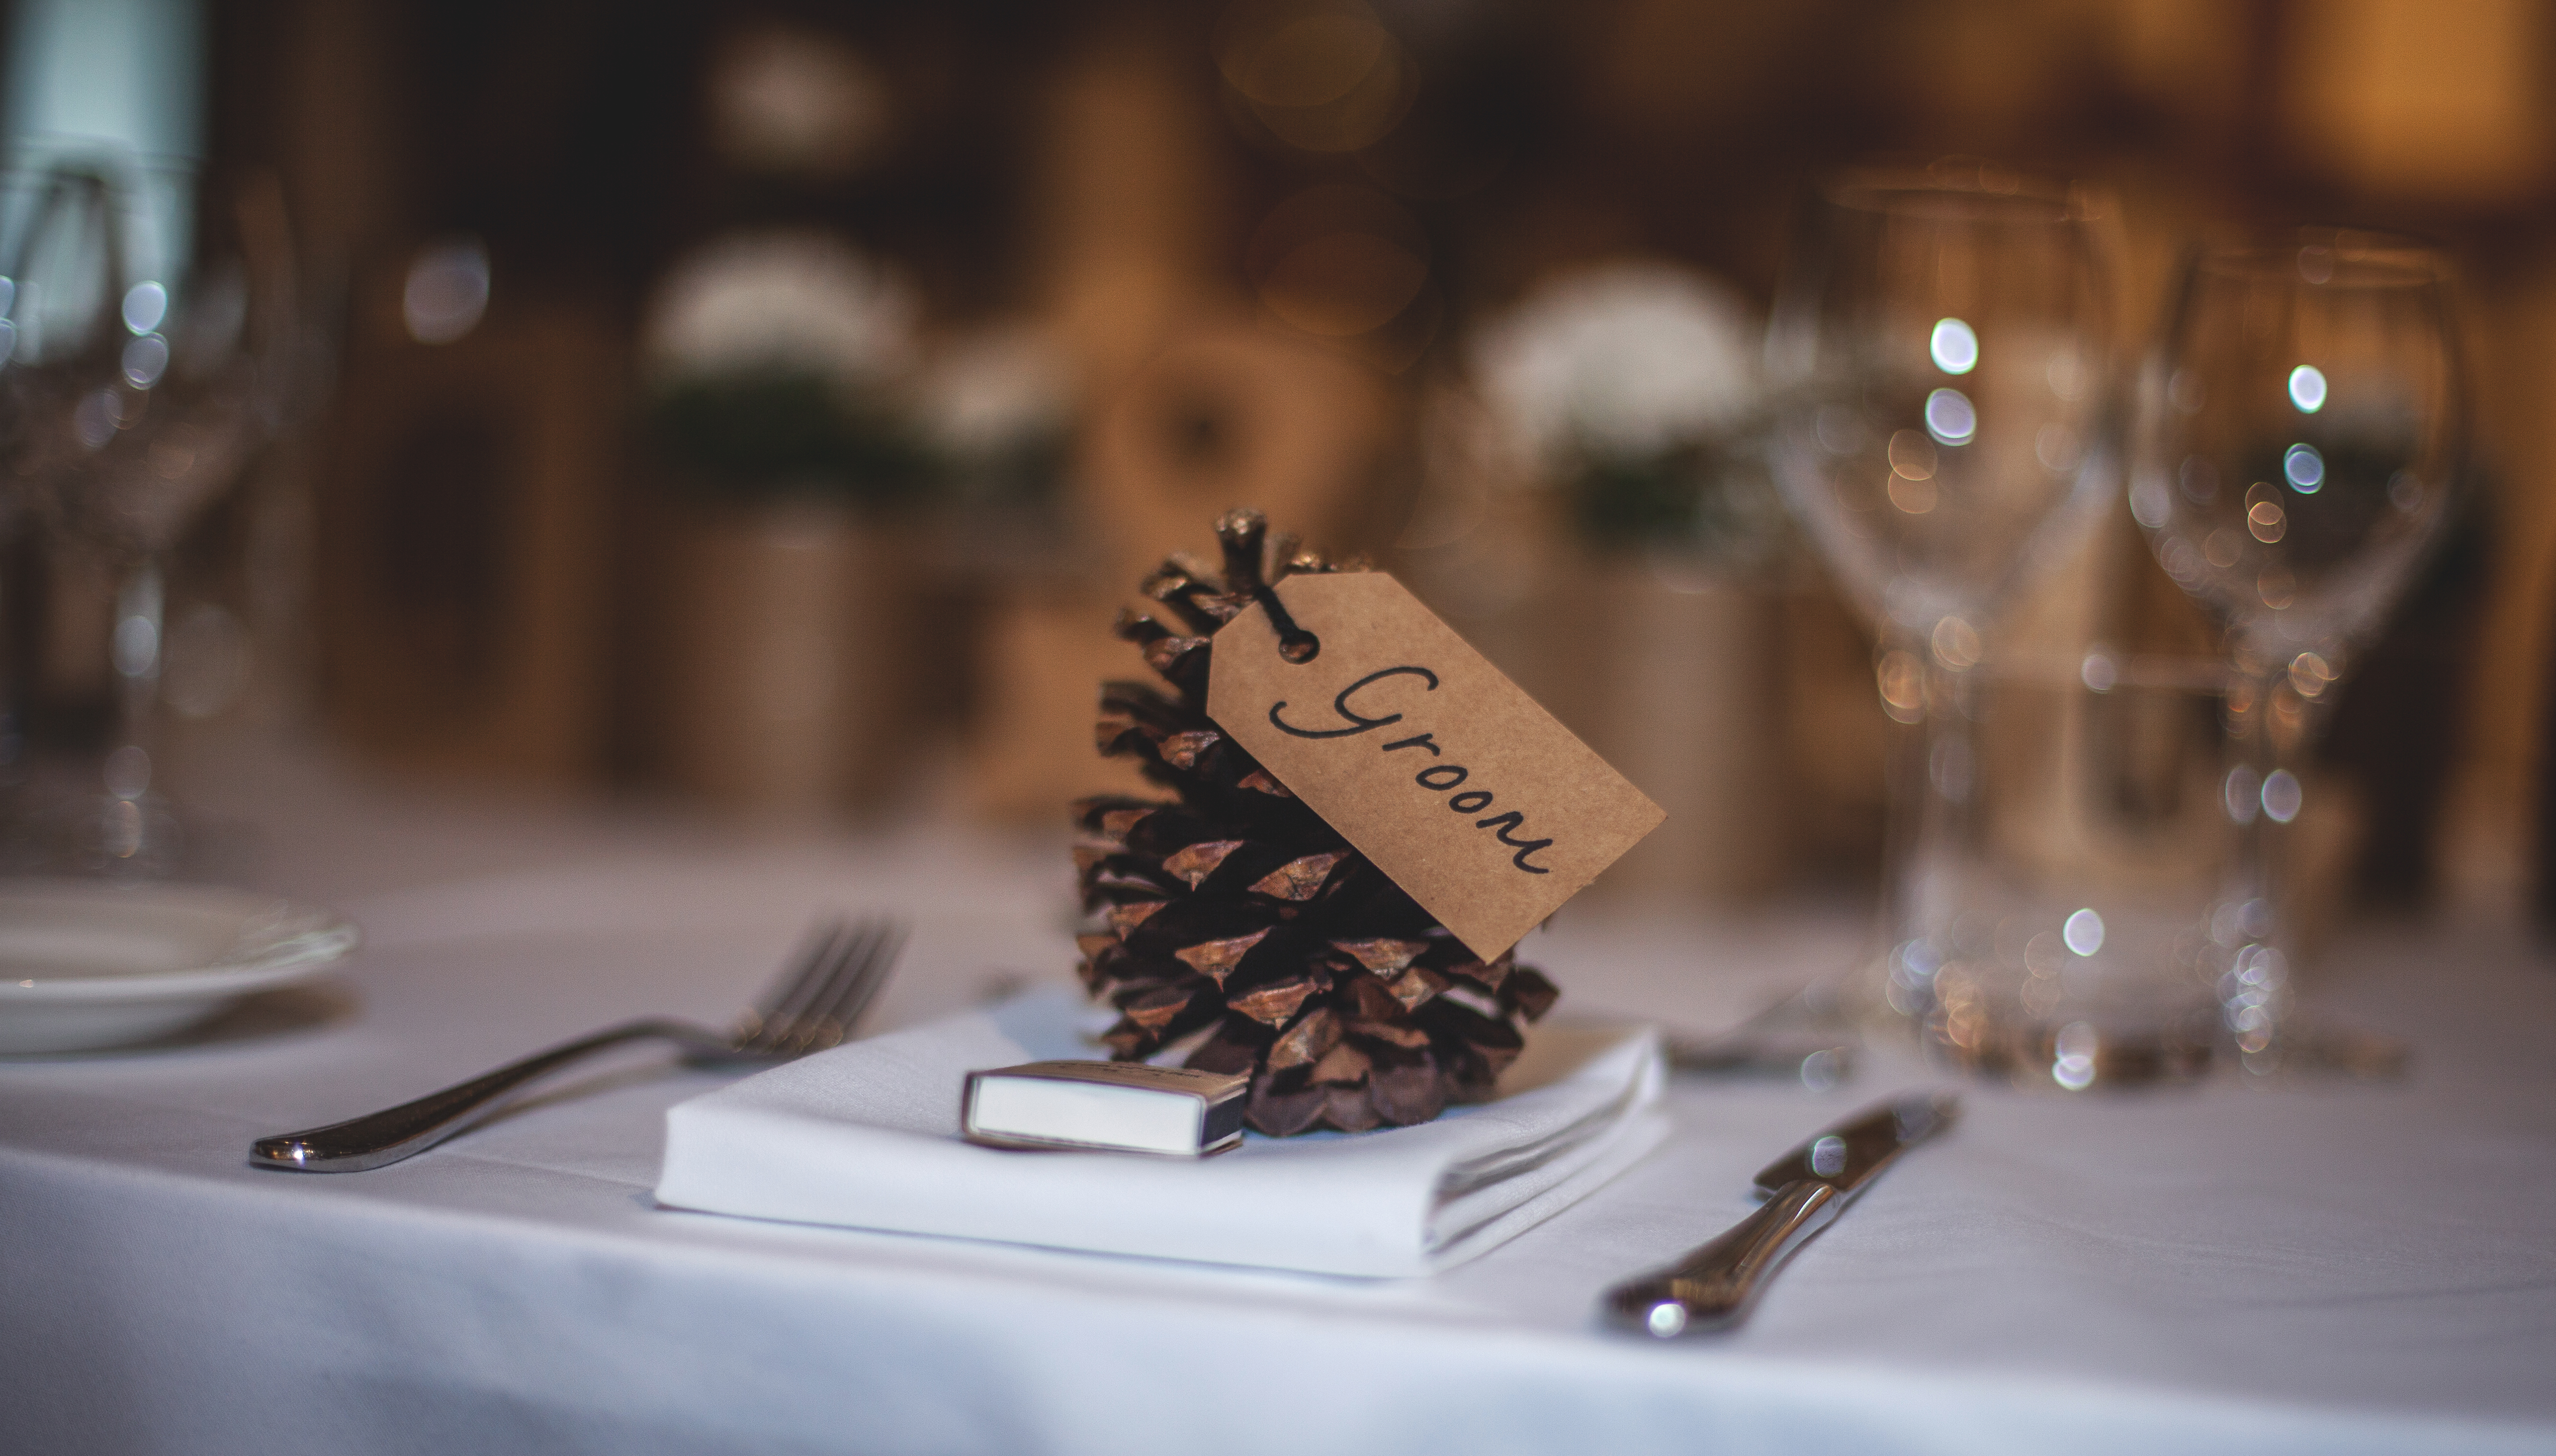
table, restaurant, meal, macro, pinecone, drink, lighting, wedding, groom, tableware, dinner, reserve, table setting, reception, sense, reservation, dinner table, table napkin, white table cloth